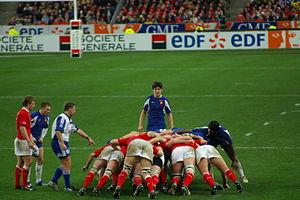
Ce lexique liste des termes spécifiques au rugby à XV. Pour un exposé des règles, on consultera avec profit règles du rugby à XV.